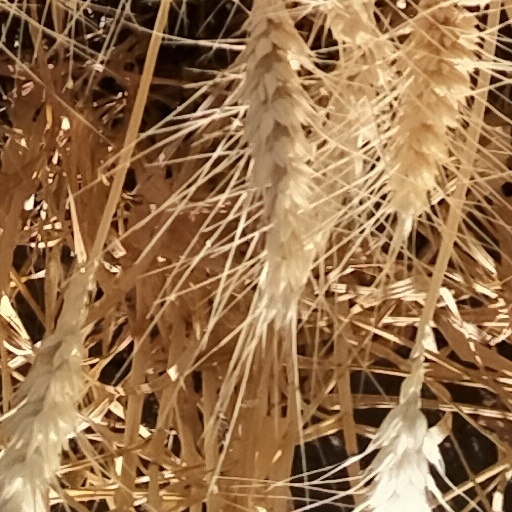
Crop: wheat